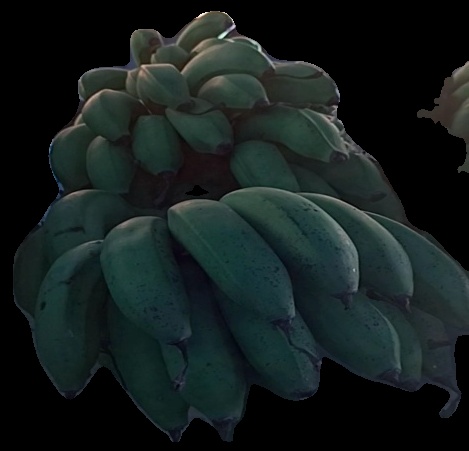
Variety: rasbale
Grade: grade2